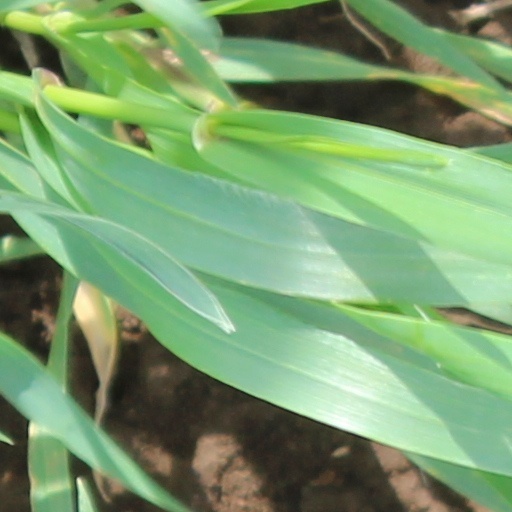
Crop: wheat